Elizabeth Banks

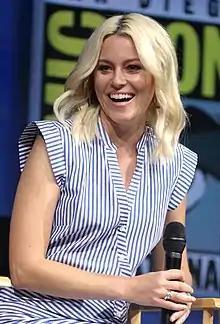
Banks speaking at the 2018 San Diego Comic-Con

In 2012, Banks starred in the romantic comedy film "What to Expect When You're Expecting" and the action film "Man on a Ledge". She also starred as Gail Abernathy-McKadden in the musical comedy film "Pitch Perfect", which became a critical and commercial success. In 2013, she directed and starred in separate segments of "Movie 43", a critically panned comedy anthology film. Banks starred in the science fiction adventure film "The Hunger Games" (2012), playing Effie Trinket, a woman from "The Capitol" who escorts the District 12 tributes to the annual Hunger Games. She went on to reprise the role in the sequel films "" (2013), "" (2014), and "" (2015). Banks co-starred in the 2014 movie "Every Secret Thing", playing Detective Nancy Porter investigating the disappearance of a young child with similarities to a case she had previously been involved with. The same year, she provided the voice of the Master Builder Wyldstyle in the Warner Bros. animated film "The Lego Movie".